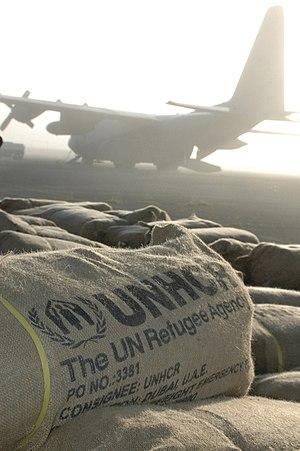
Le Haut Commissariat des Nations unies pour les réfugiés, basé à Genève, est un programme de l'Organisation des Nations unies. Il a pour but originel de protéger les réfugiés, de trouver une « solution durable » à leurs problèmes et de veiller à l'application de la Convention de Genève sur les réfugiés de 1951.